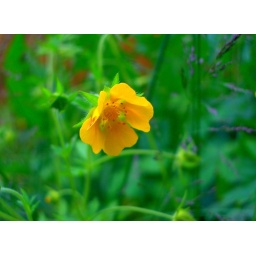
a yellow flower I found in my yard